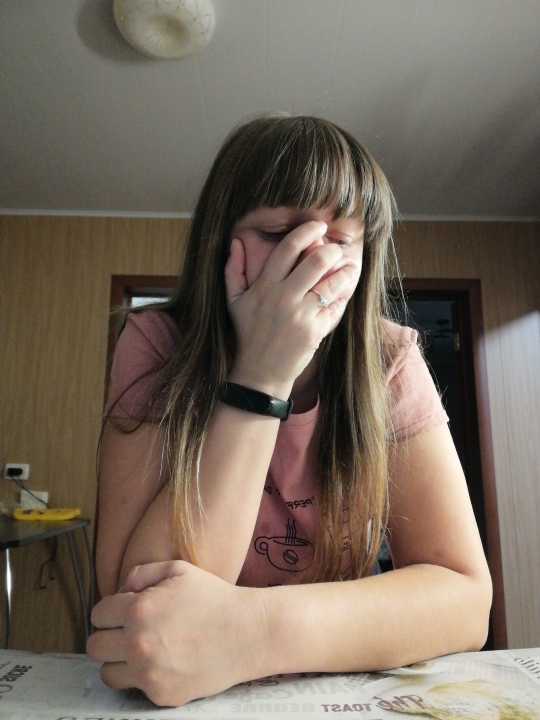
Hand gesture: no_gesture